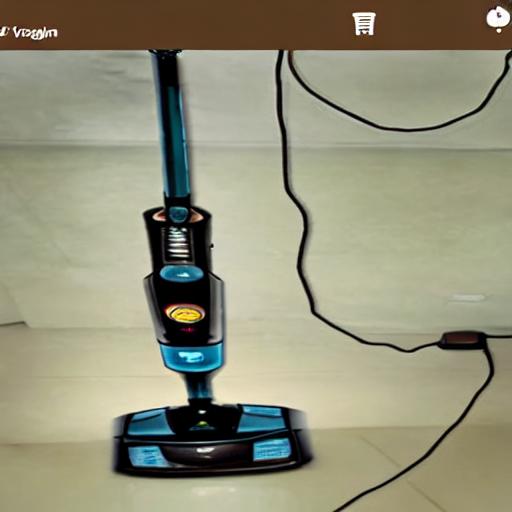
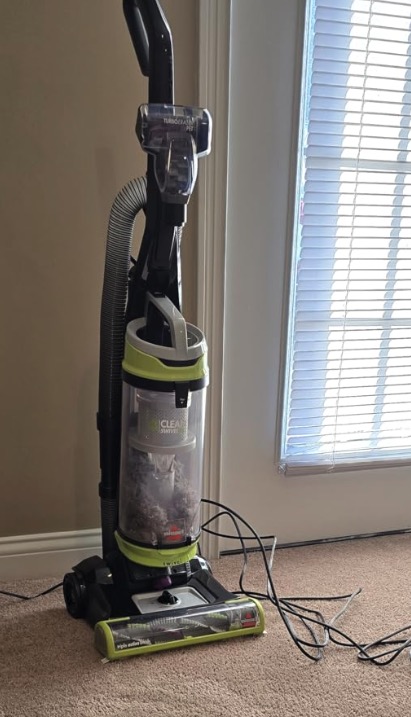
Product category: items_vacuum
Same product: no